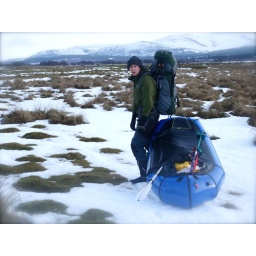
Across Scotland by foot and packraft - heading cross country when the river was frozen